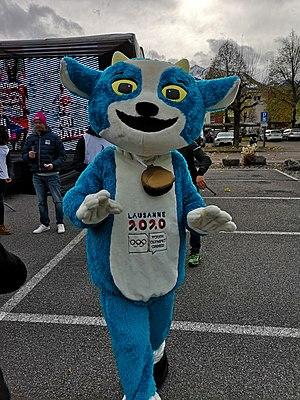
Yodli à Sarnen, dans le canton d'Obwald. Le Torch Tour passe dans les communes hôtes des Jeux, les districts vaudois et les cantons suisses pendant les mois précédant les Jeux olympiques de la jeunesse 2020 à Lausanne.
La mascotte olympique est une mascotte, un personnage imaginaire symbolisant l'esprit des Jeux olympiques modernes. Depuis les Jeux d'hiver de 1968, chaque édition des Jeux possède une mascotte officielle. Les Jeux paralympiques disposent aussi d'une mascotte.
Les Jeux olympiques de la jeunesse d'hiver 2020 sont la troisième édition des Jeux olympiques d'hiver de la jeunesse et la sixième édition des Jeux olympiques de la jeunesse.